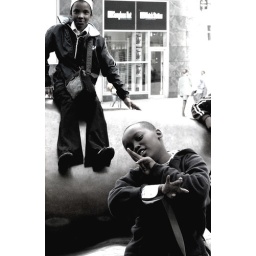
Bull posing in black and white #2 [Birmingham]